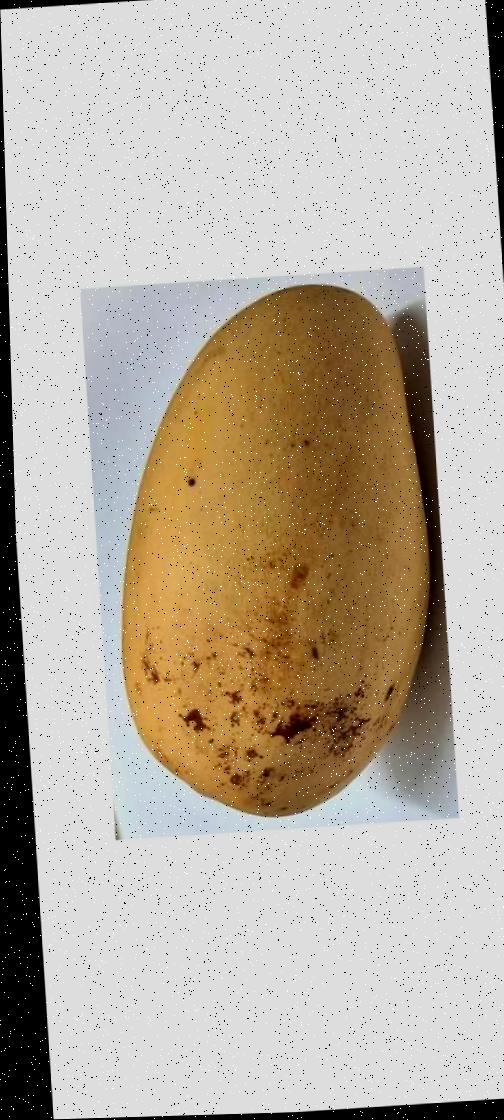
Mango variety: Katimon